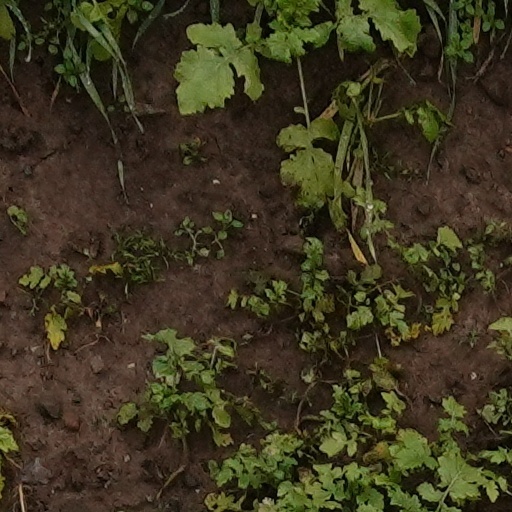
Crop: wheat